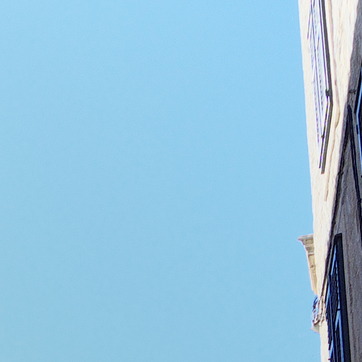
Material: sky